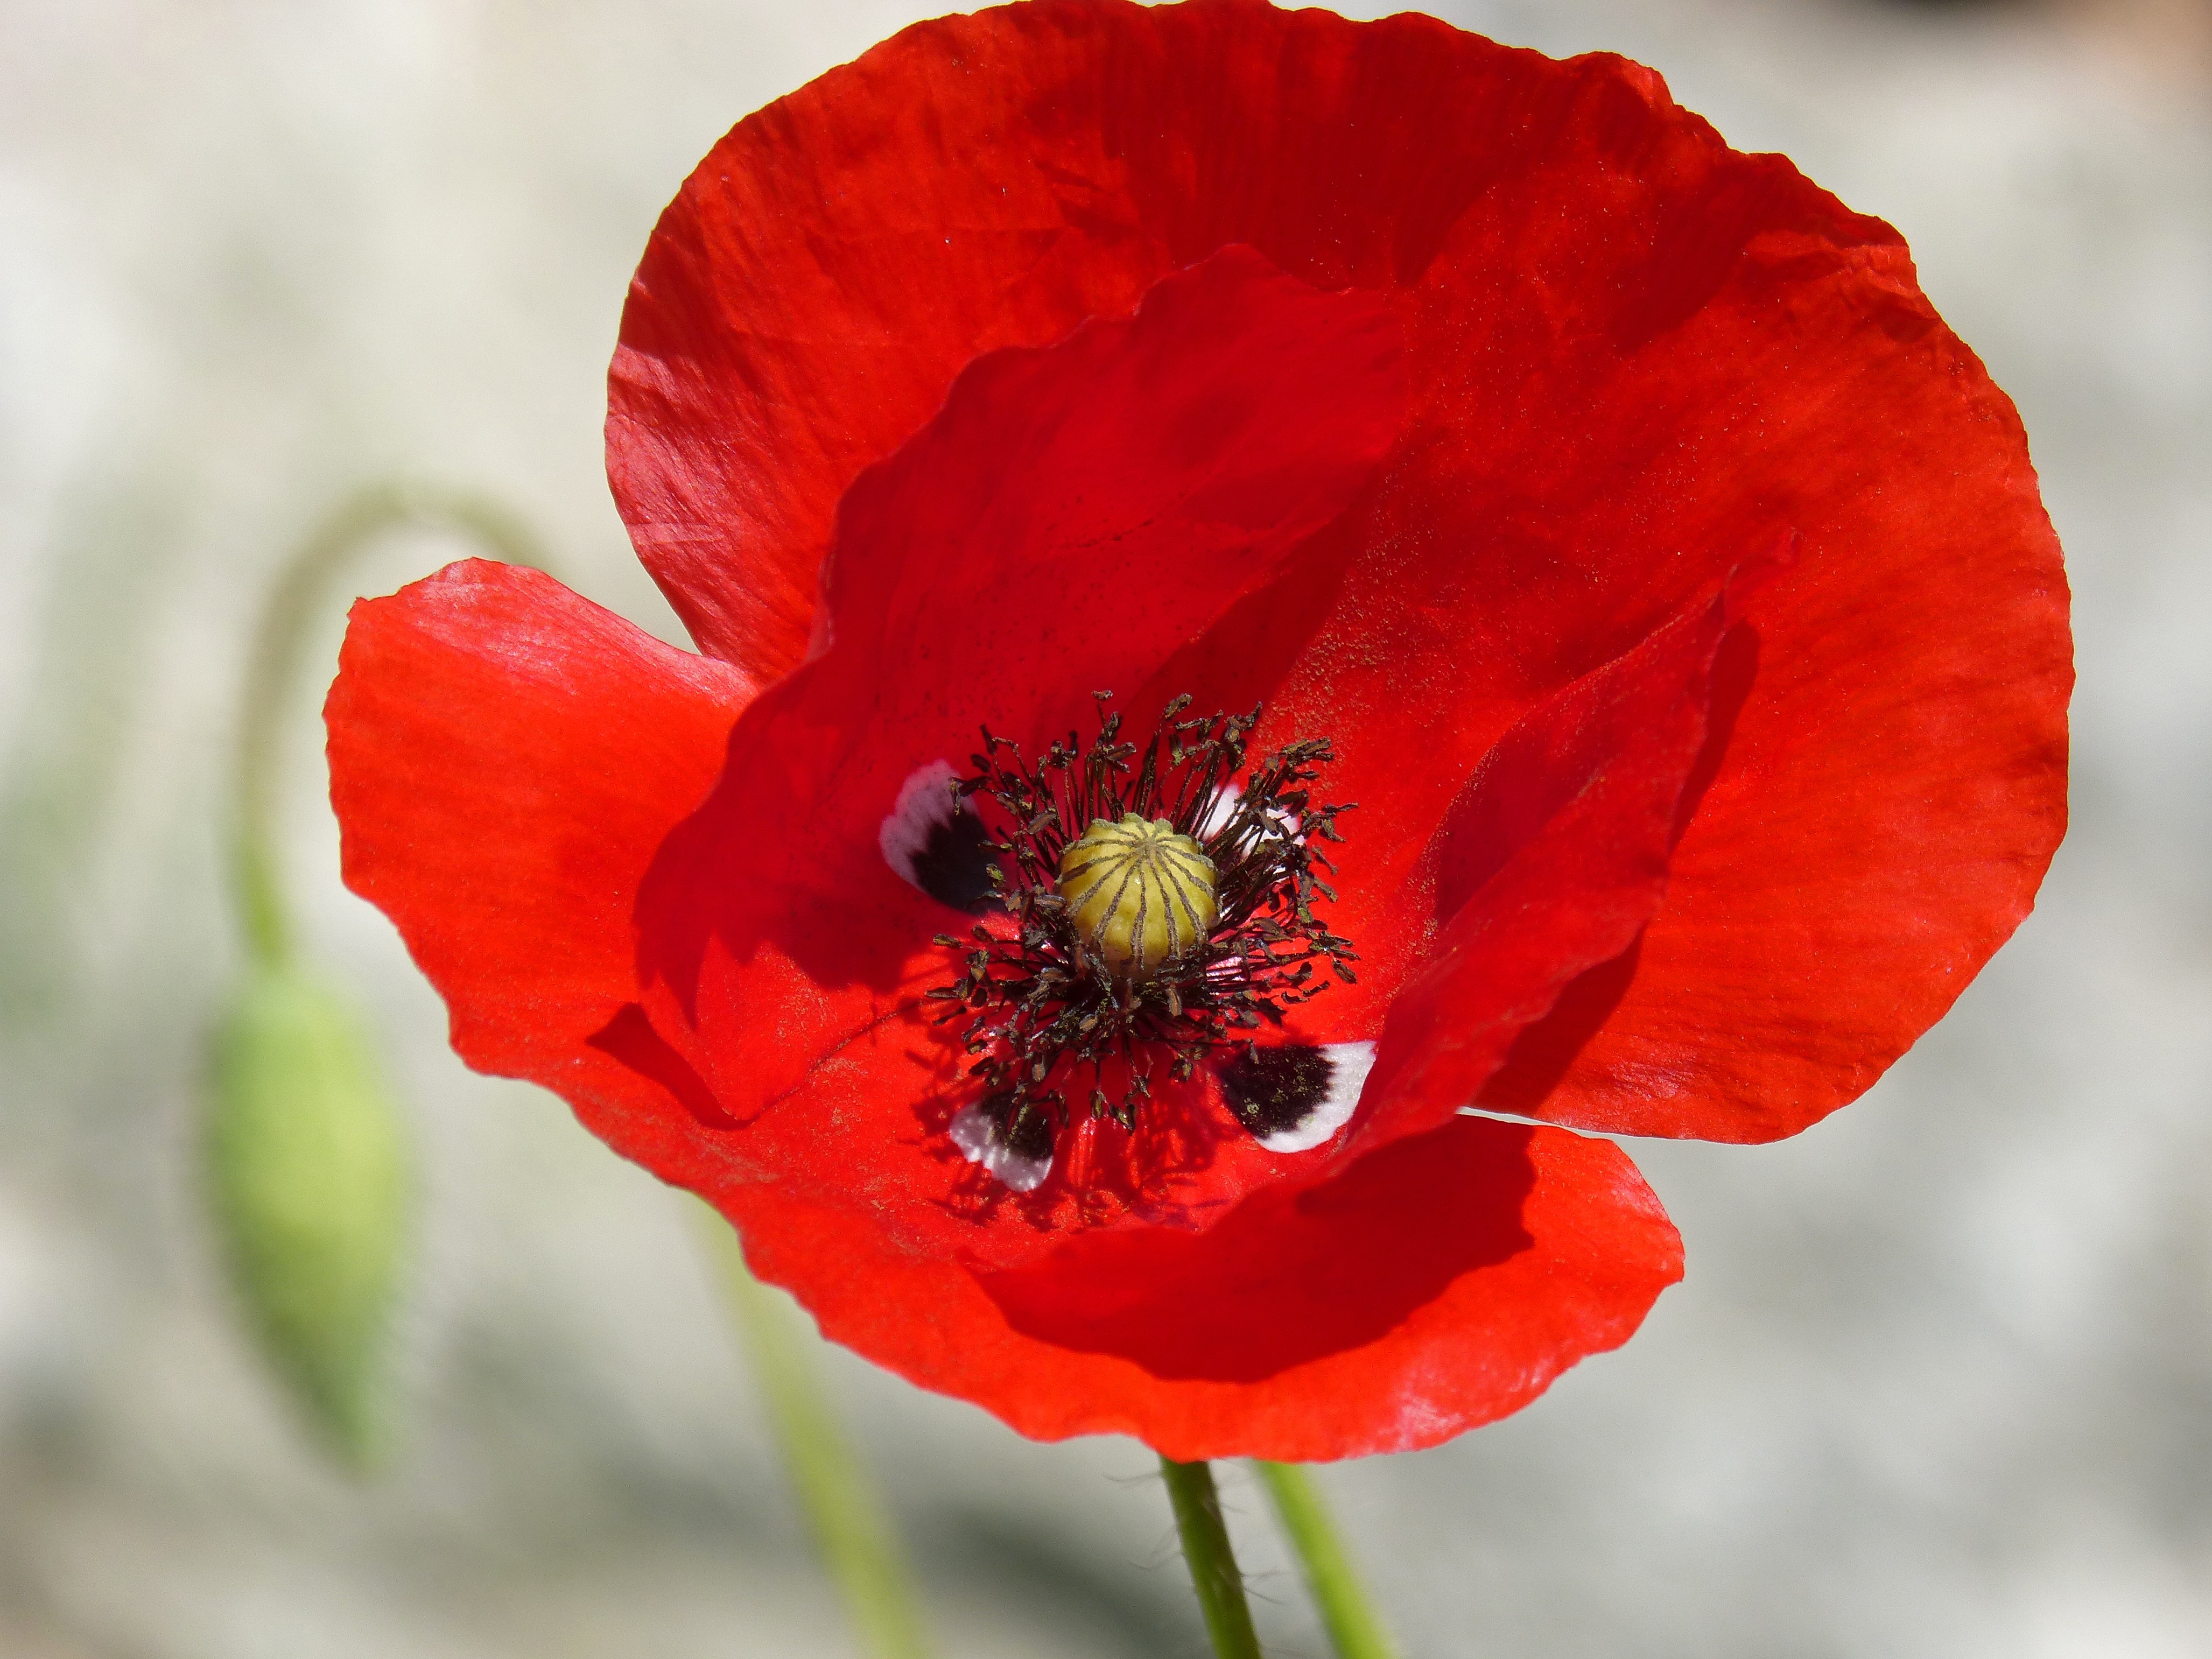
plant, flower, petal, spring, red, flora, close up, poppy, coquelicot, macro photography, flowering plant, rosella, ababol, plant stem, land plant, poppy family